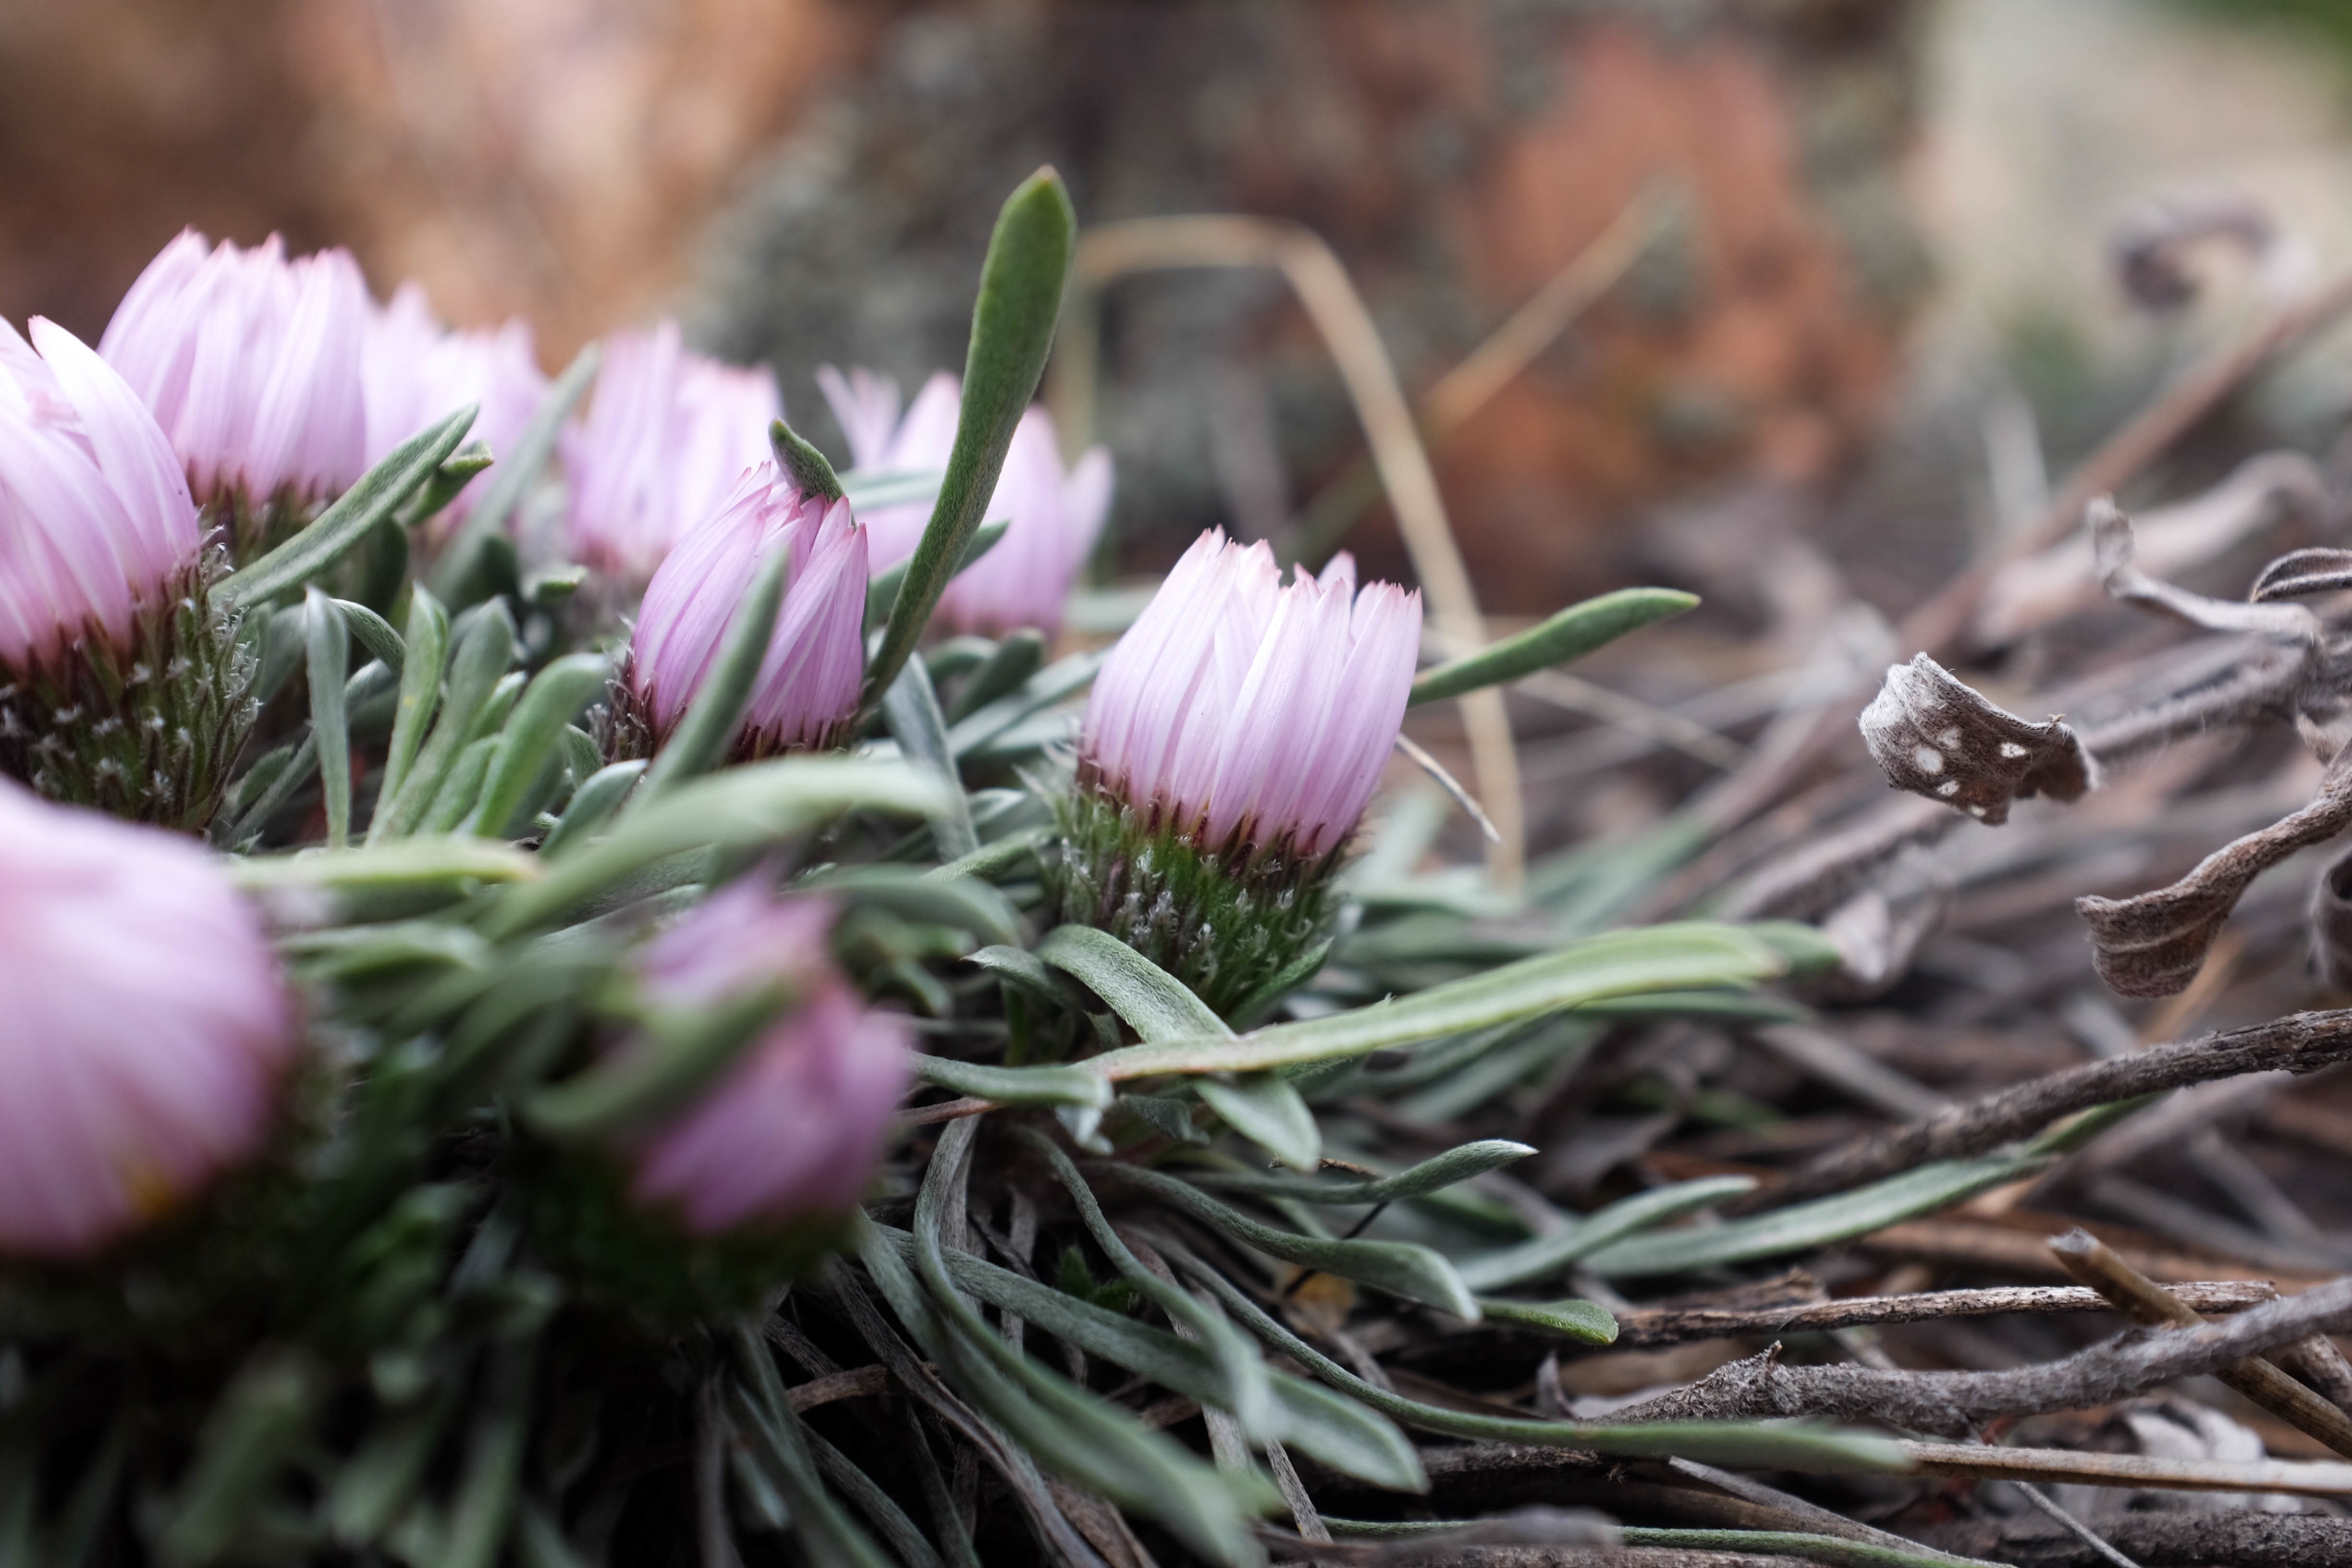
grass, plant, flower, botany, flora, wildflower, close up, dianthus, macro photography, flowering plant, land plant